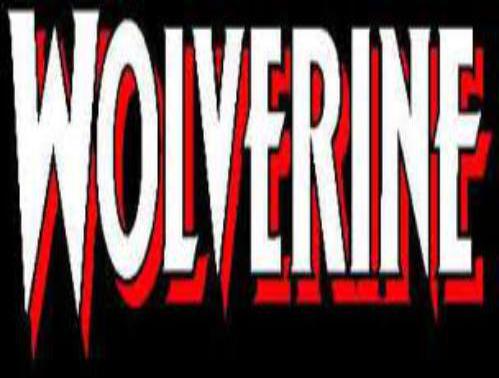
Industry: Food